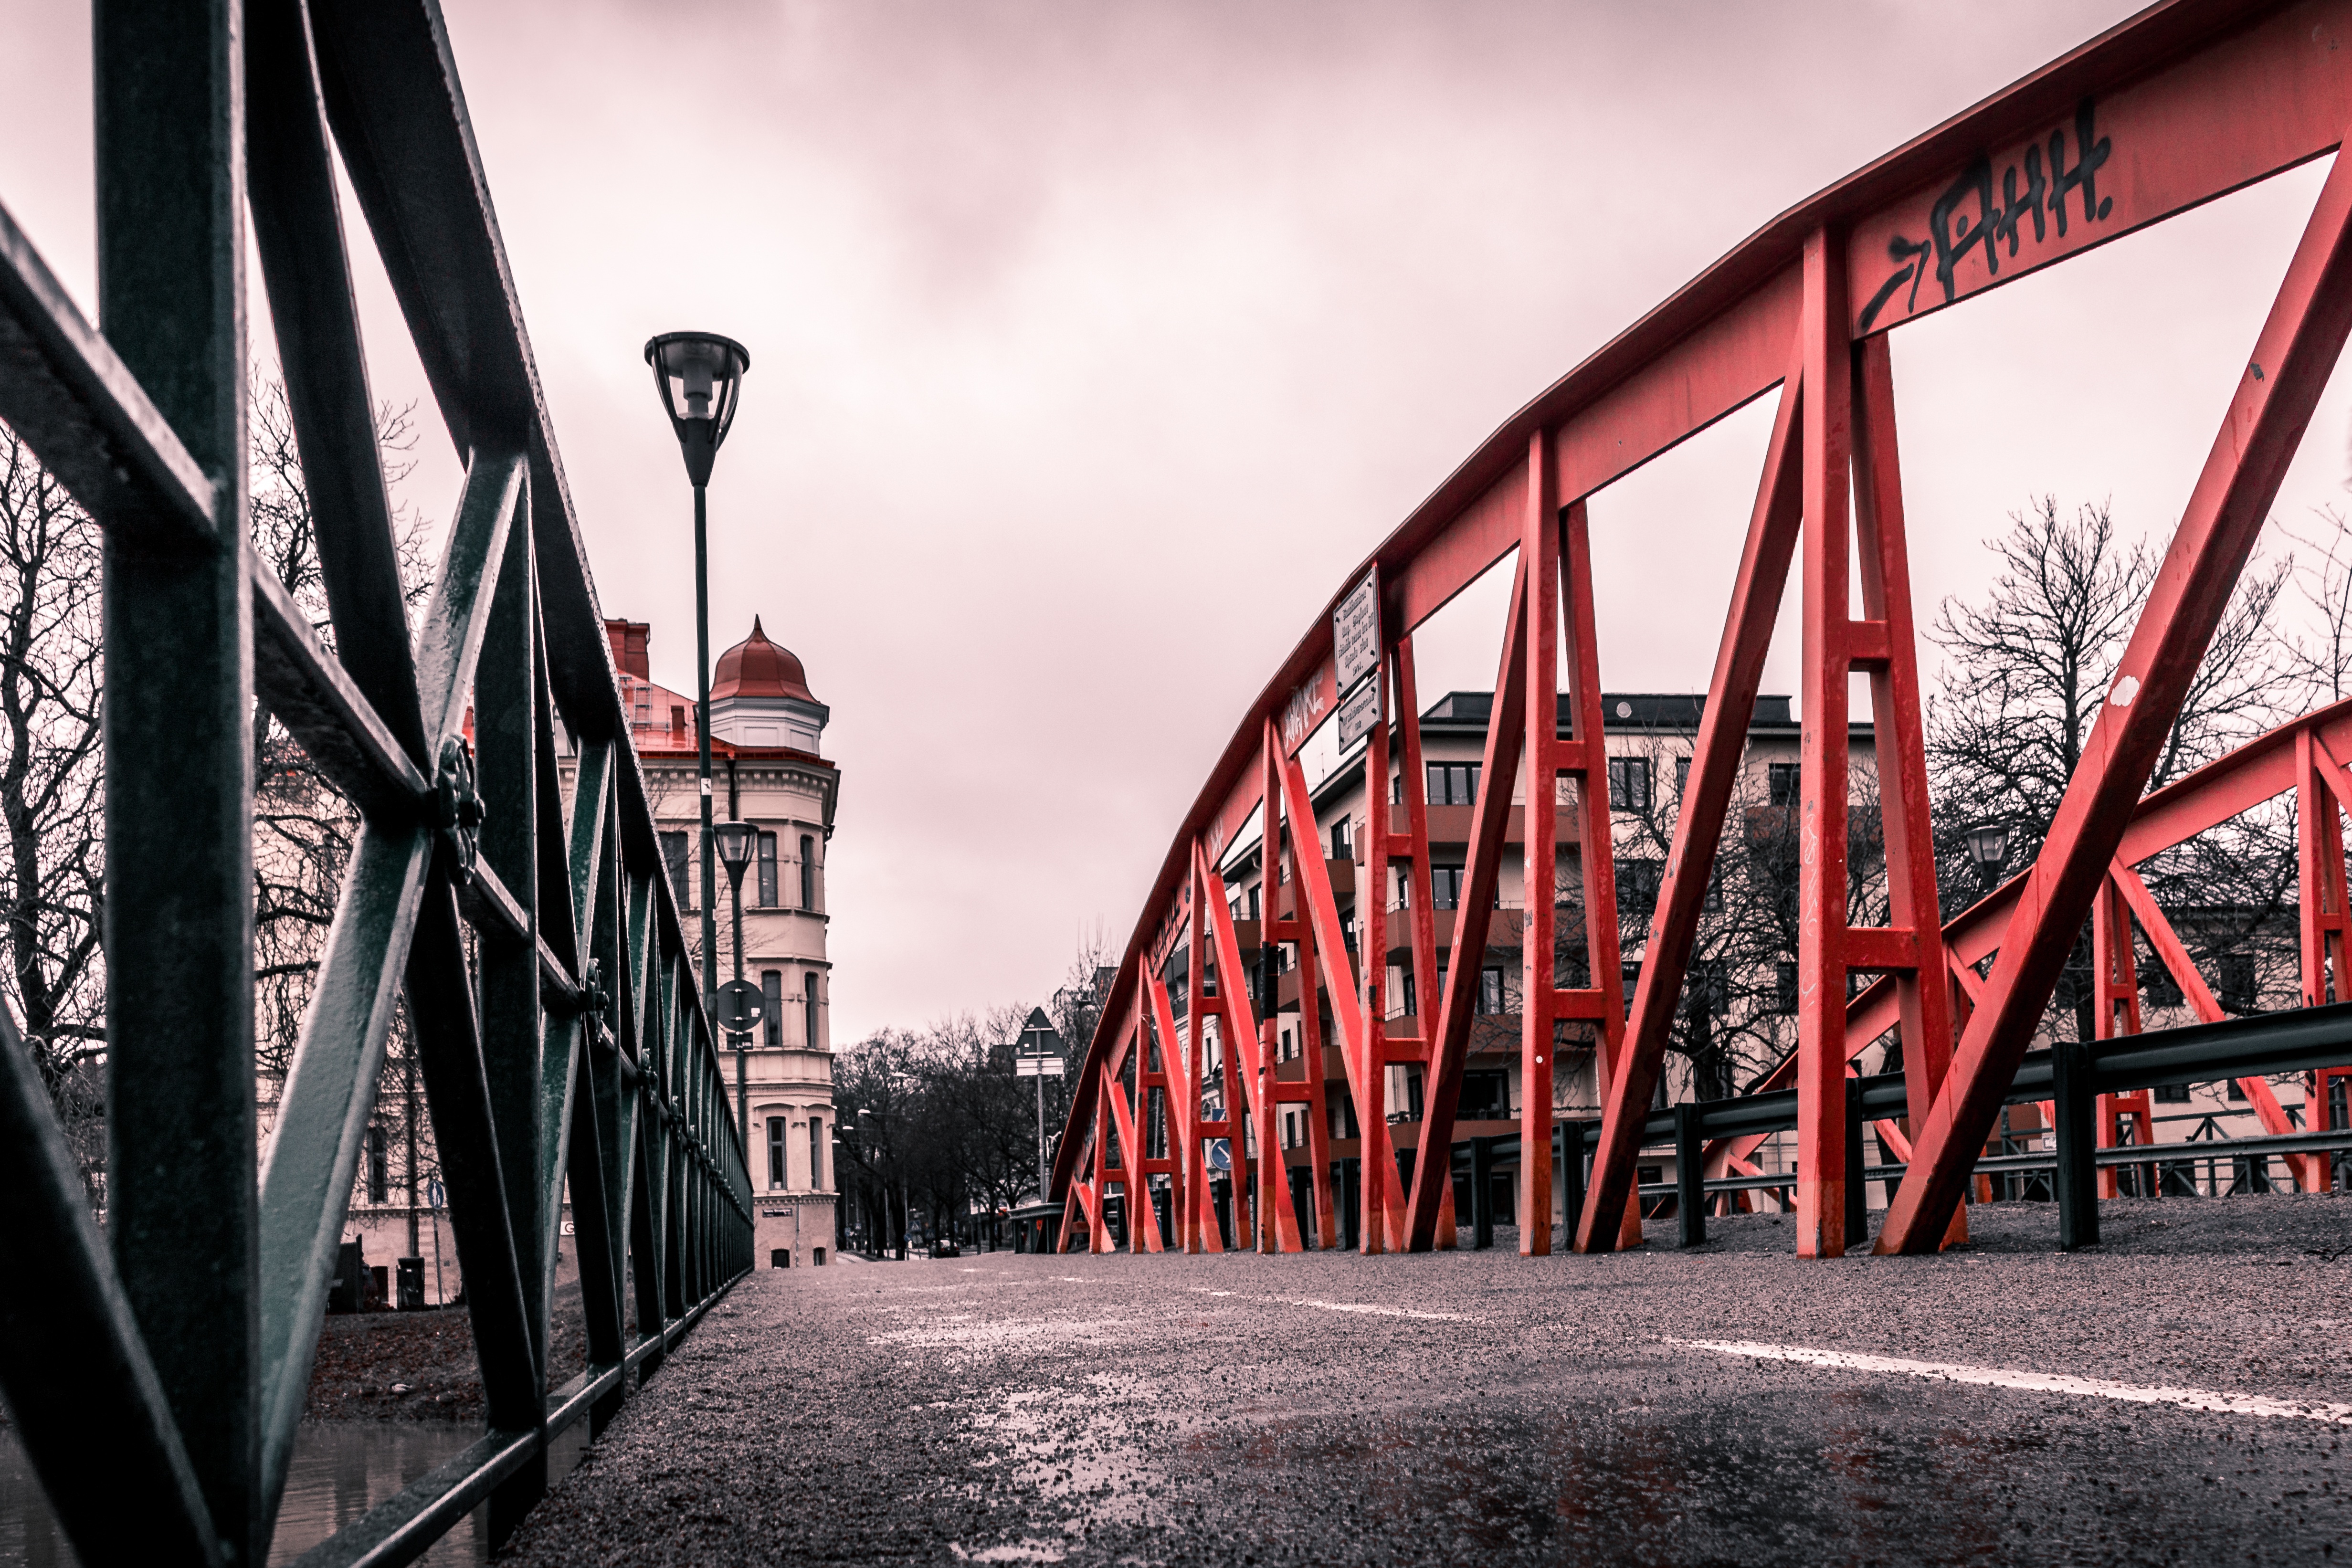
road, bridge, street, city, cityscape, transport, color, shape, urban area, nonbuilding structure